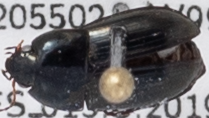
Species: Amara tenax
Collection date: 2019-07-23
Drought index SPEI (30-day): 1.064
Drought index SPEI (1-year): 1.16
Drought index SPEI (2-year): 1.28